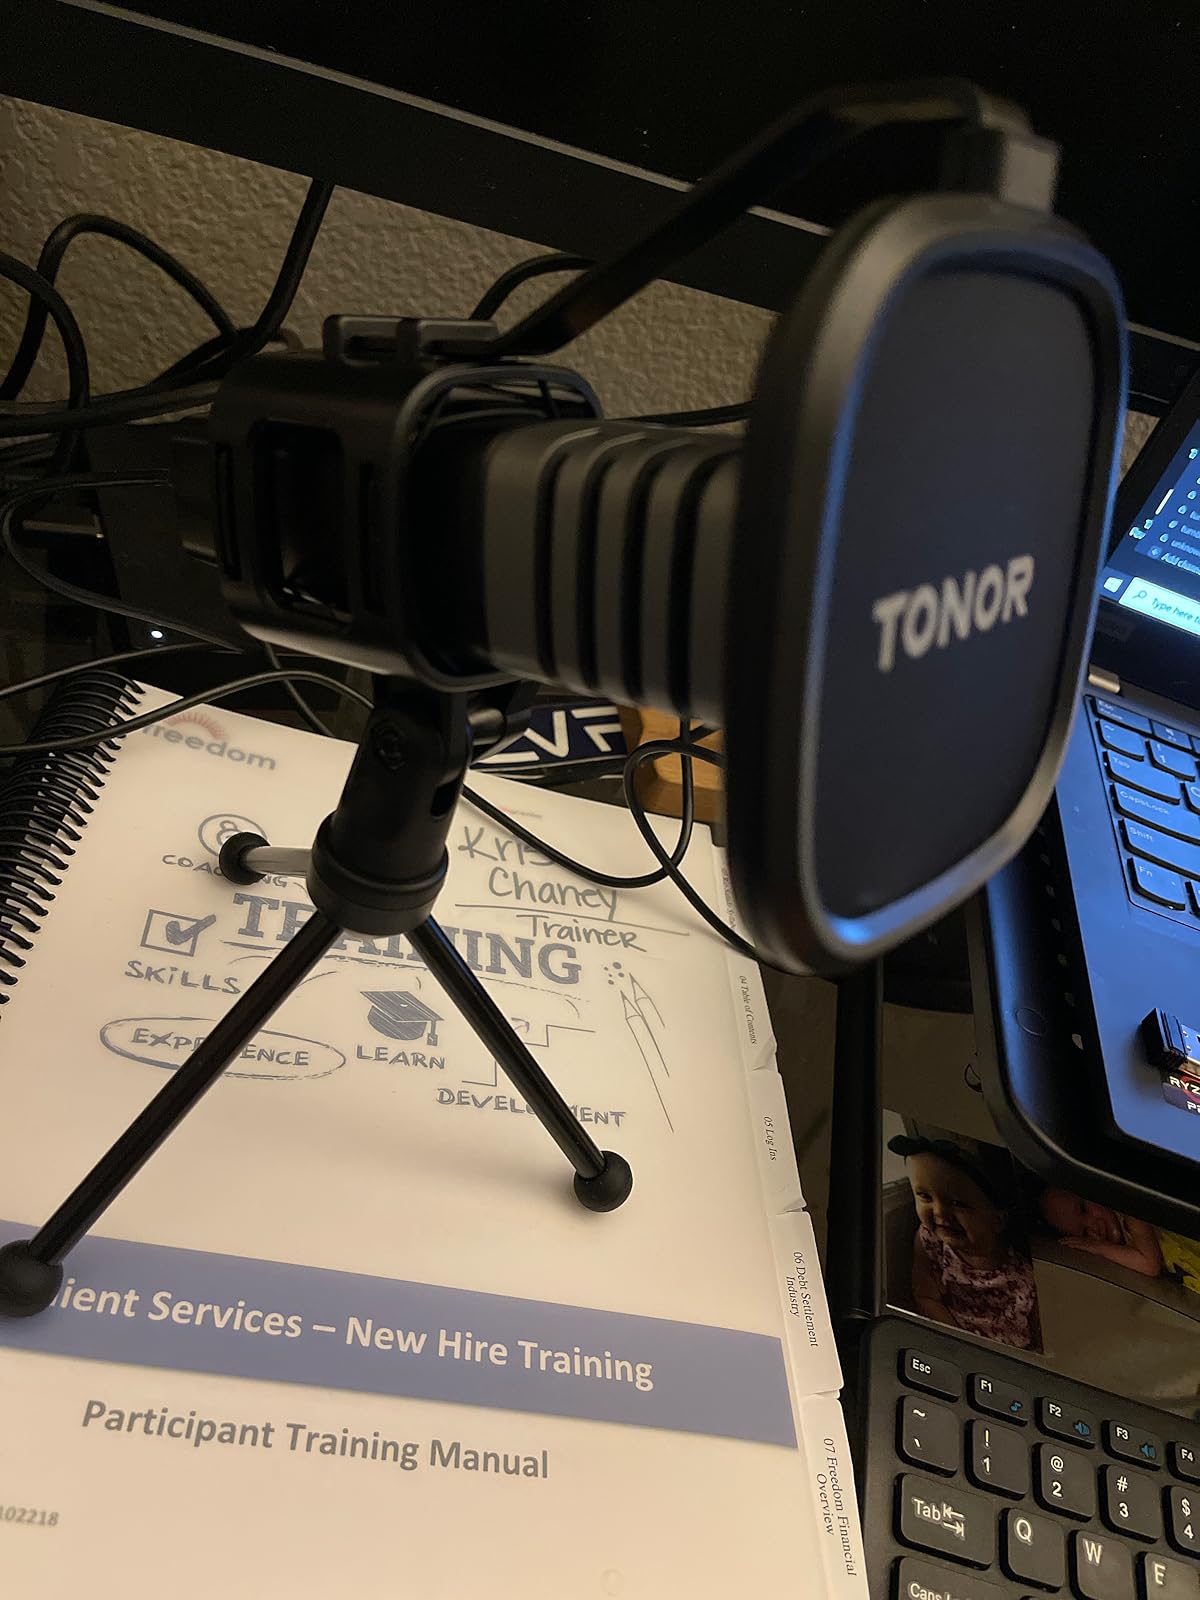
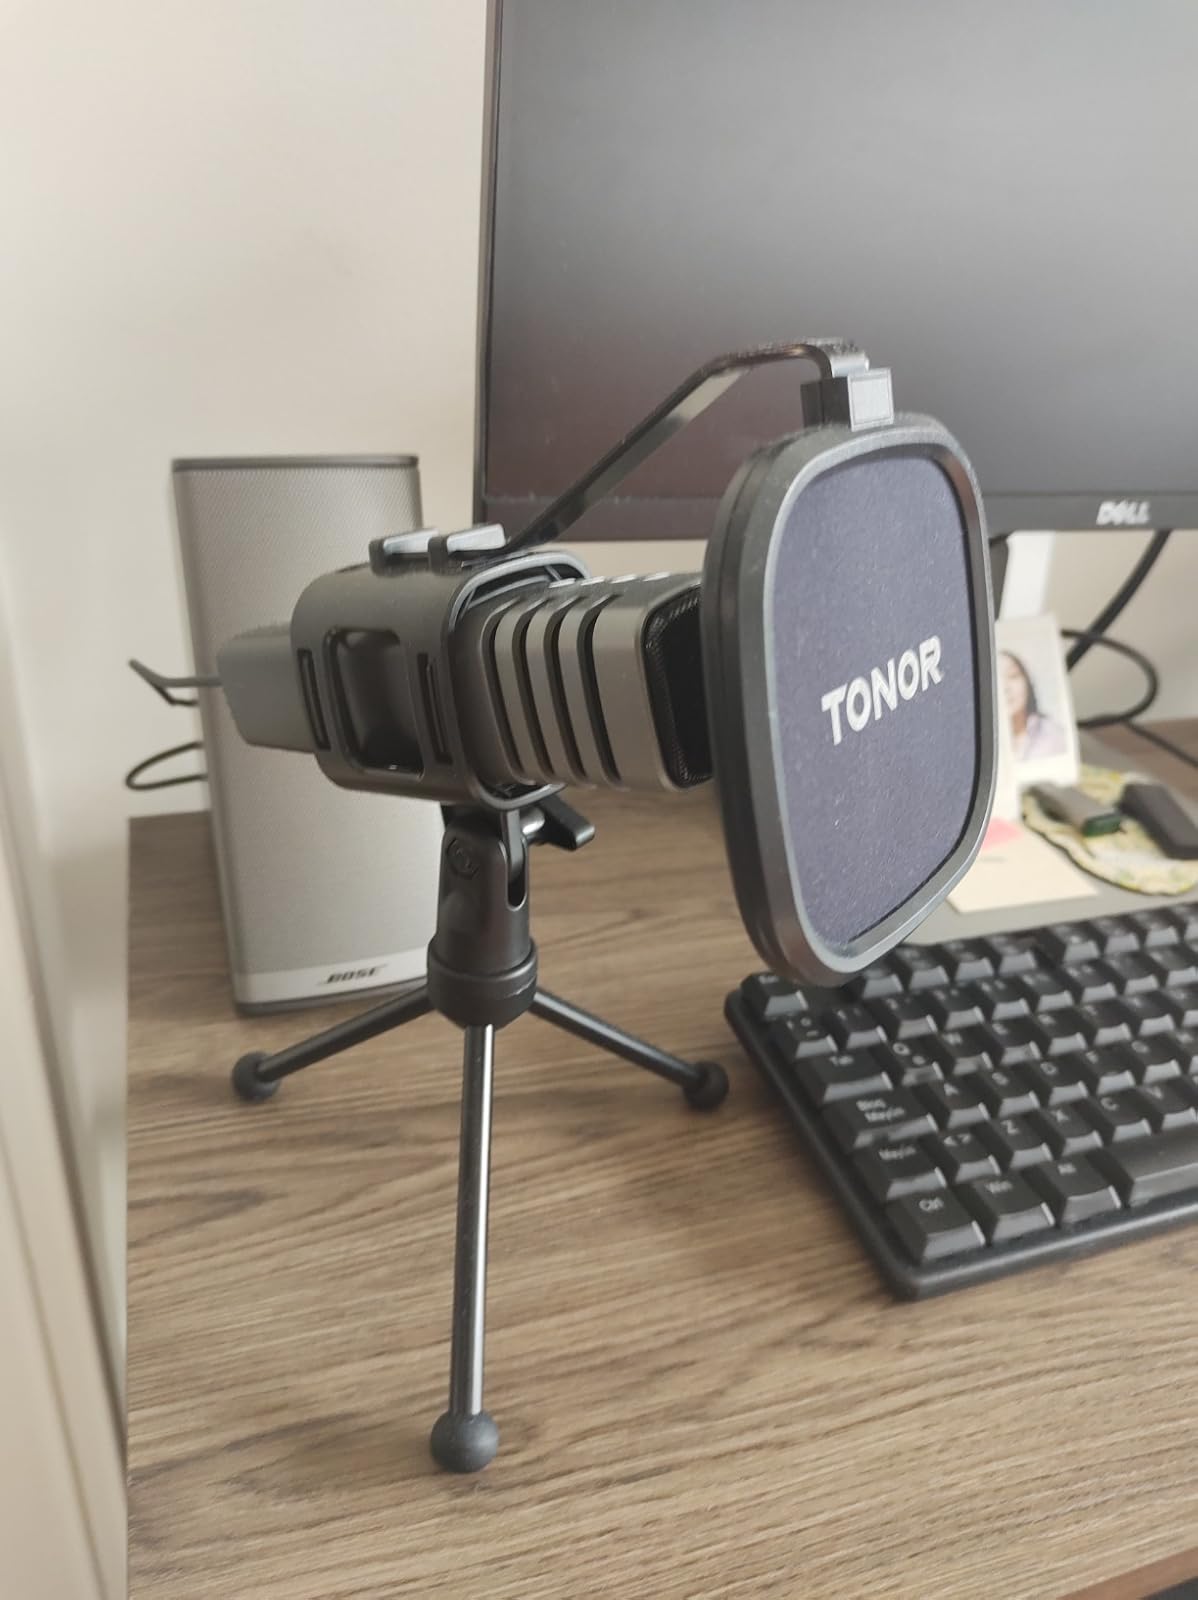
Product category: microphone
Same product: yes